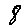
Label: 8